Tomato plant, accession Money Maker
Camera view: bottom (45 deg); turntable rotation: 60 degrees
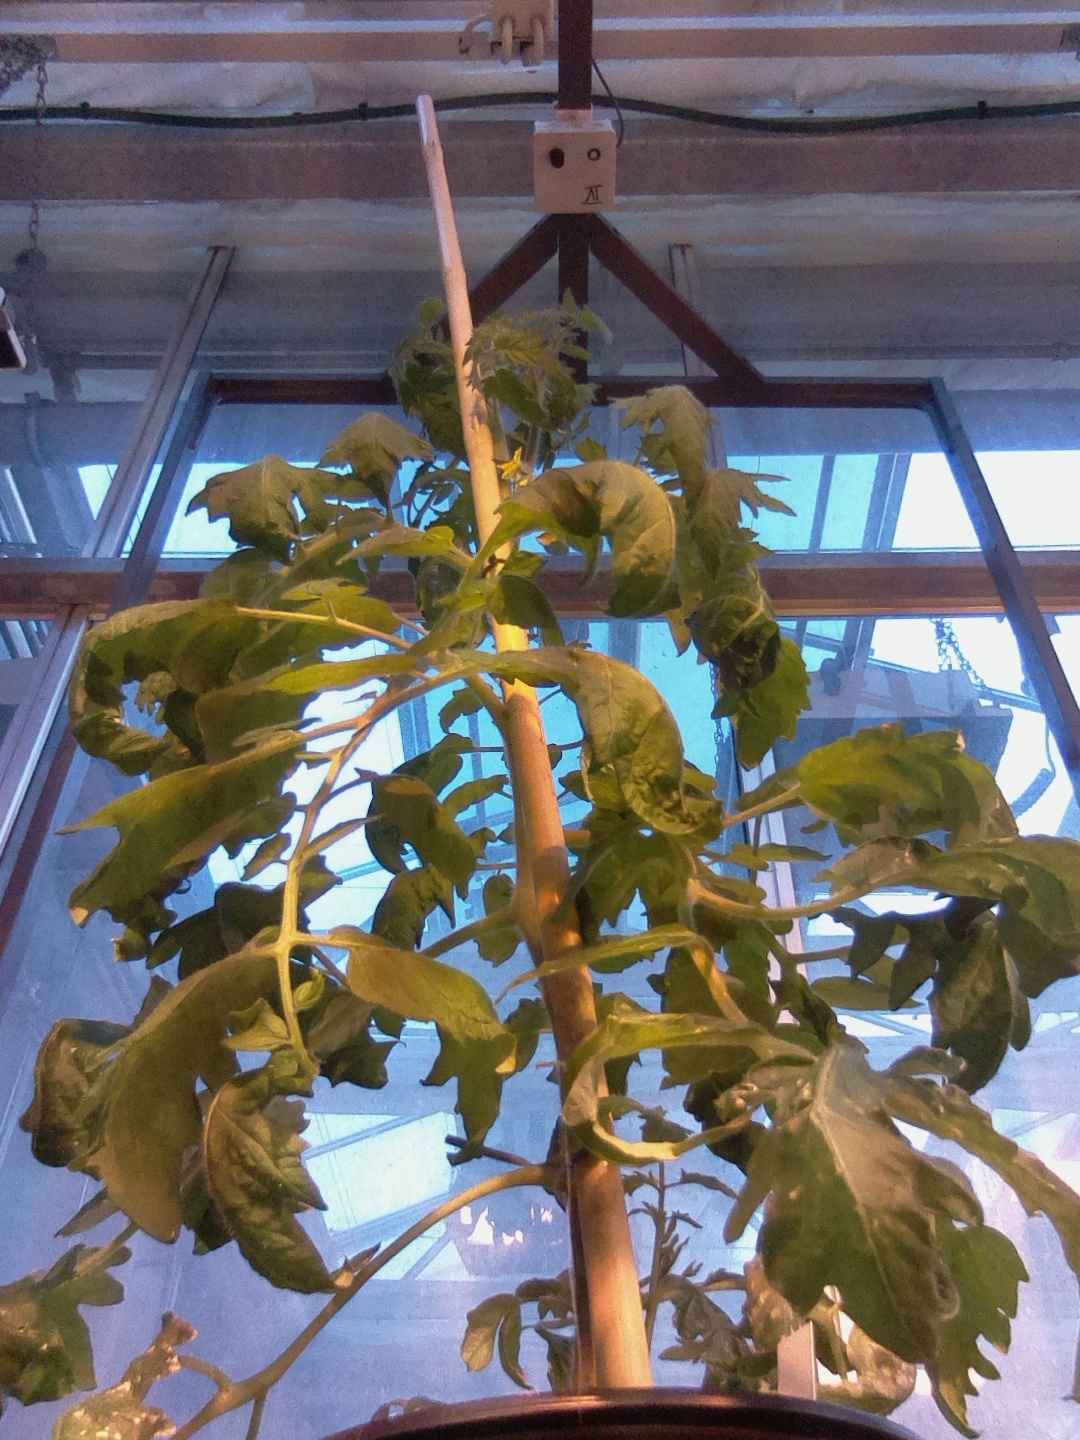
BBCH growth stage 62: 20%-30% of flowers open